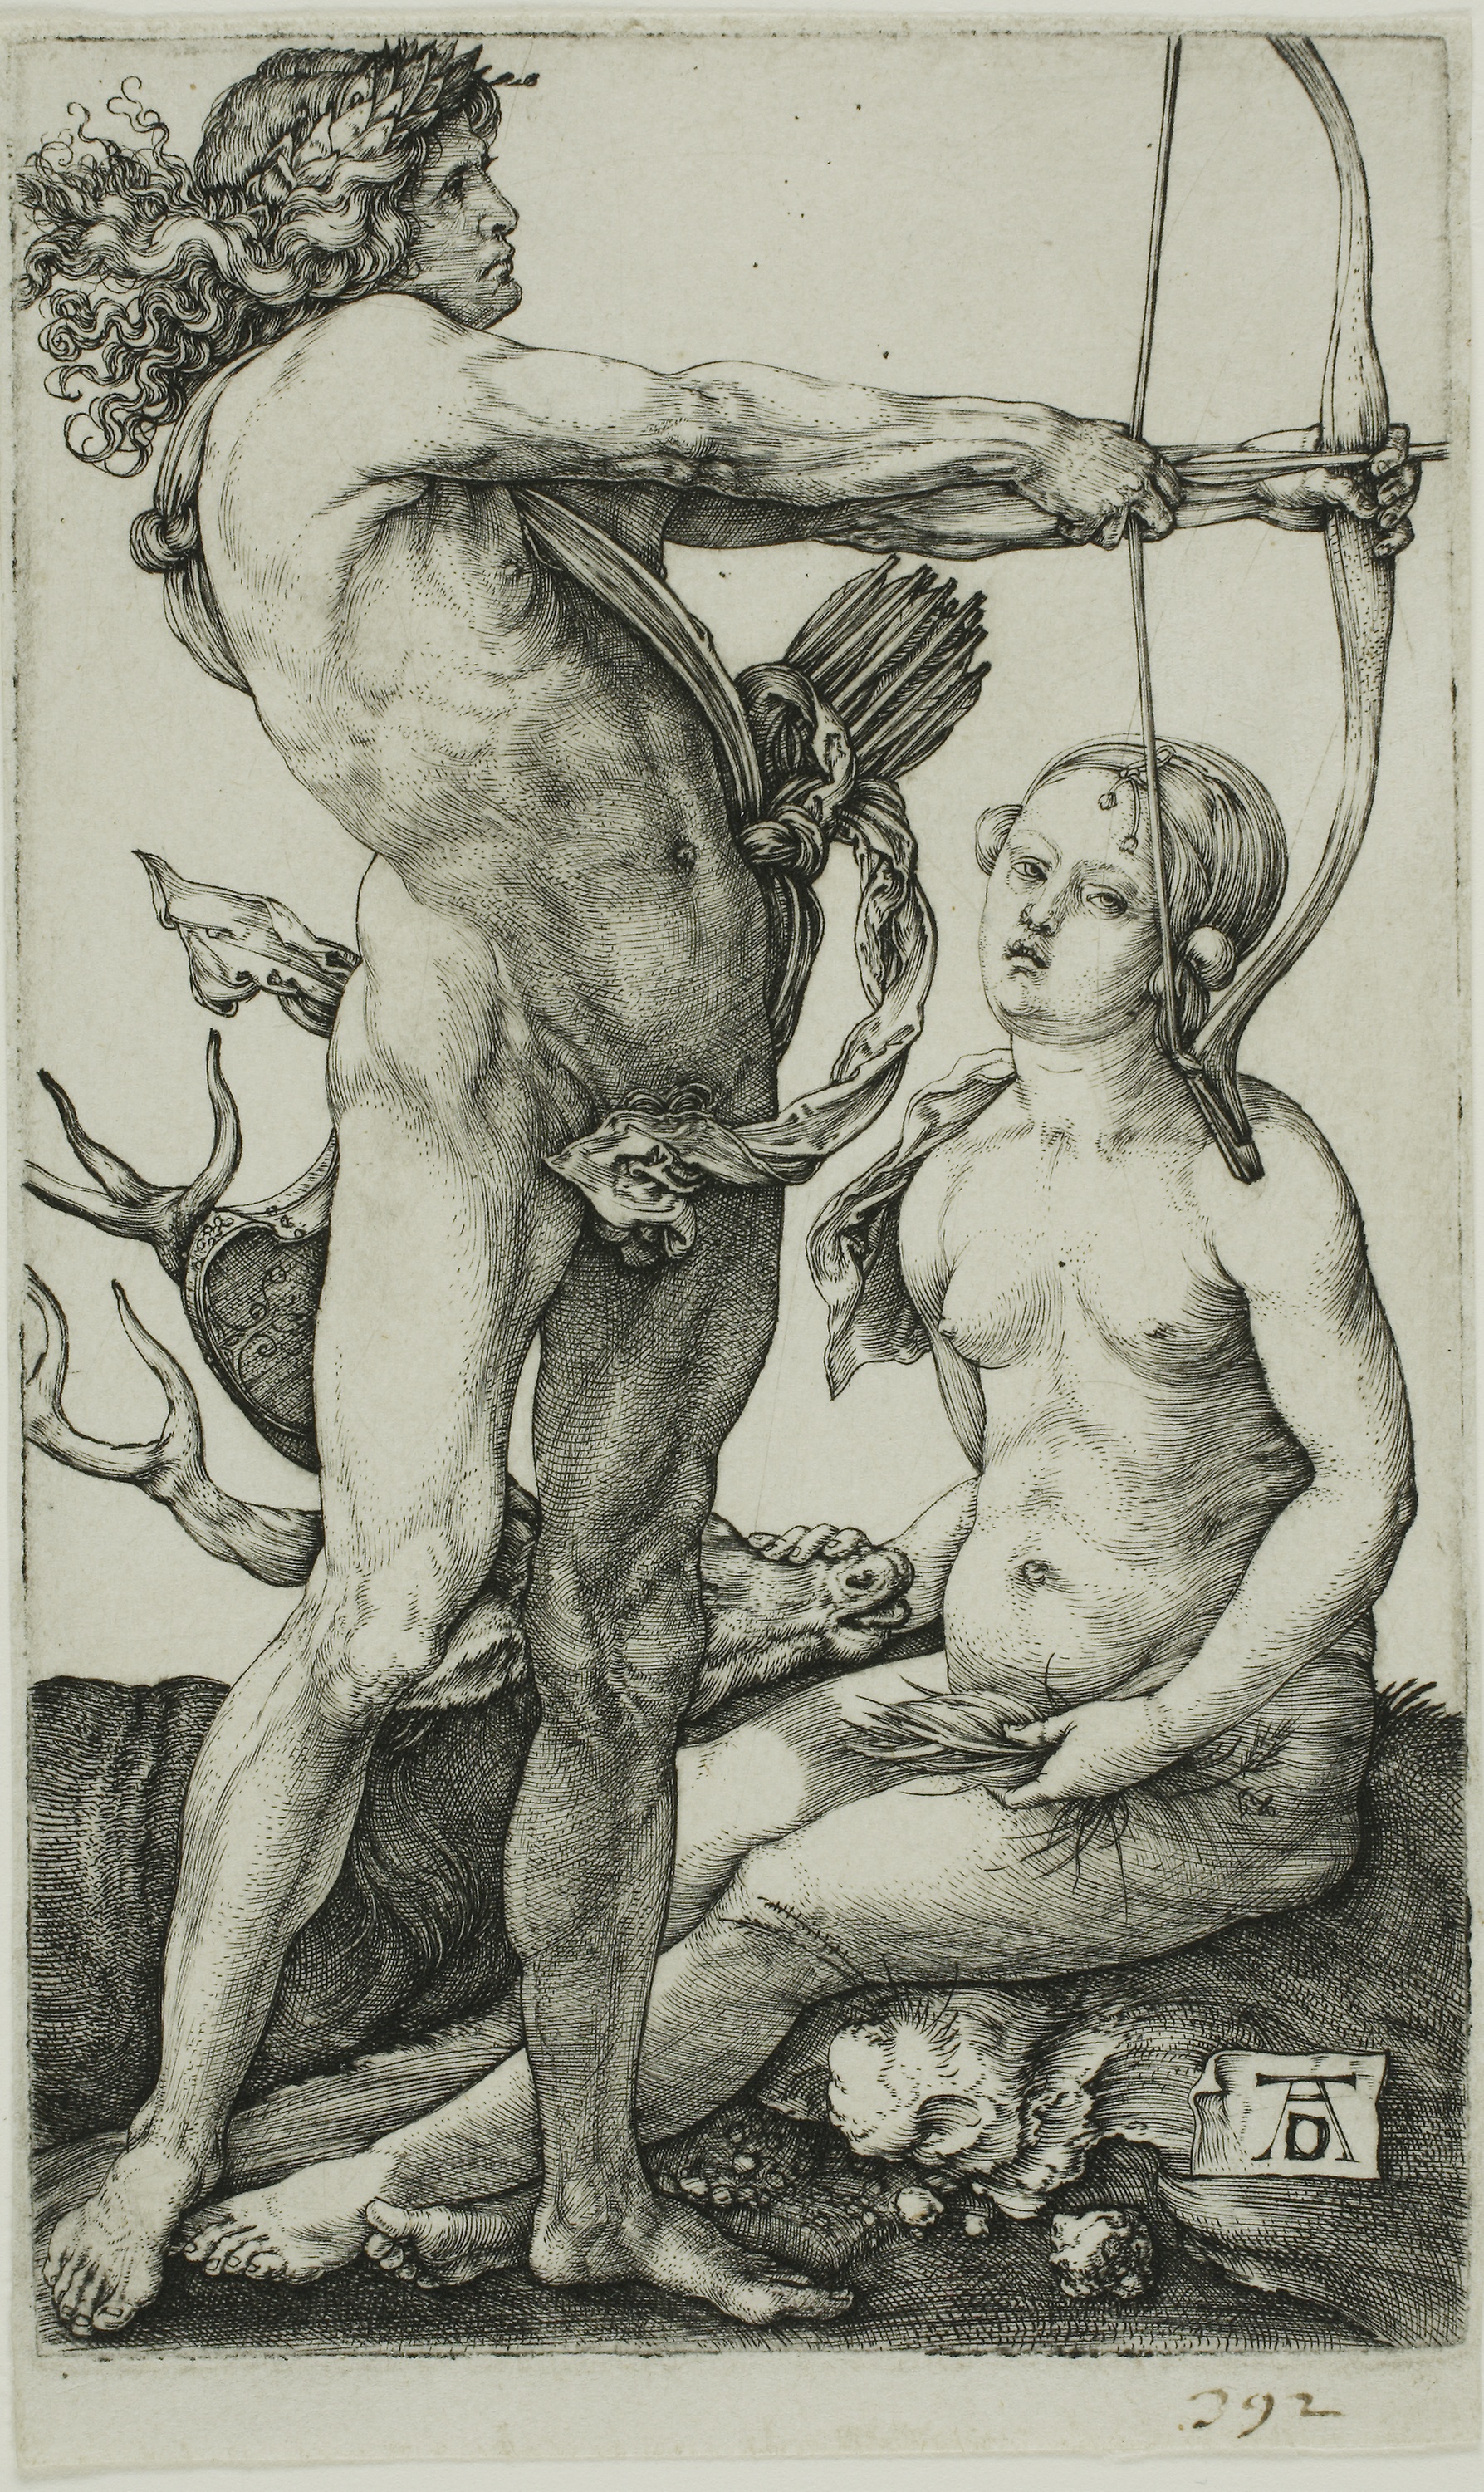
art, figure drawing, mythology, drawing, black and white, muscle, fictional character, mythical creature, human behavior, illustration, art model, artwork, visual arts, chest, sketch